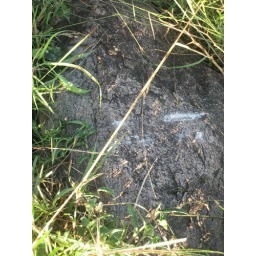
this is the rock that we were stuck on - look at the white marks on left behind by the car